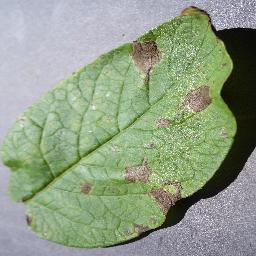
Label: Potato___Early_blight